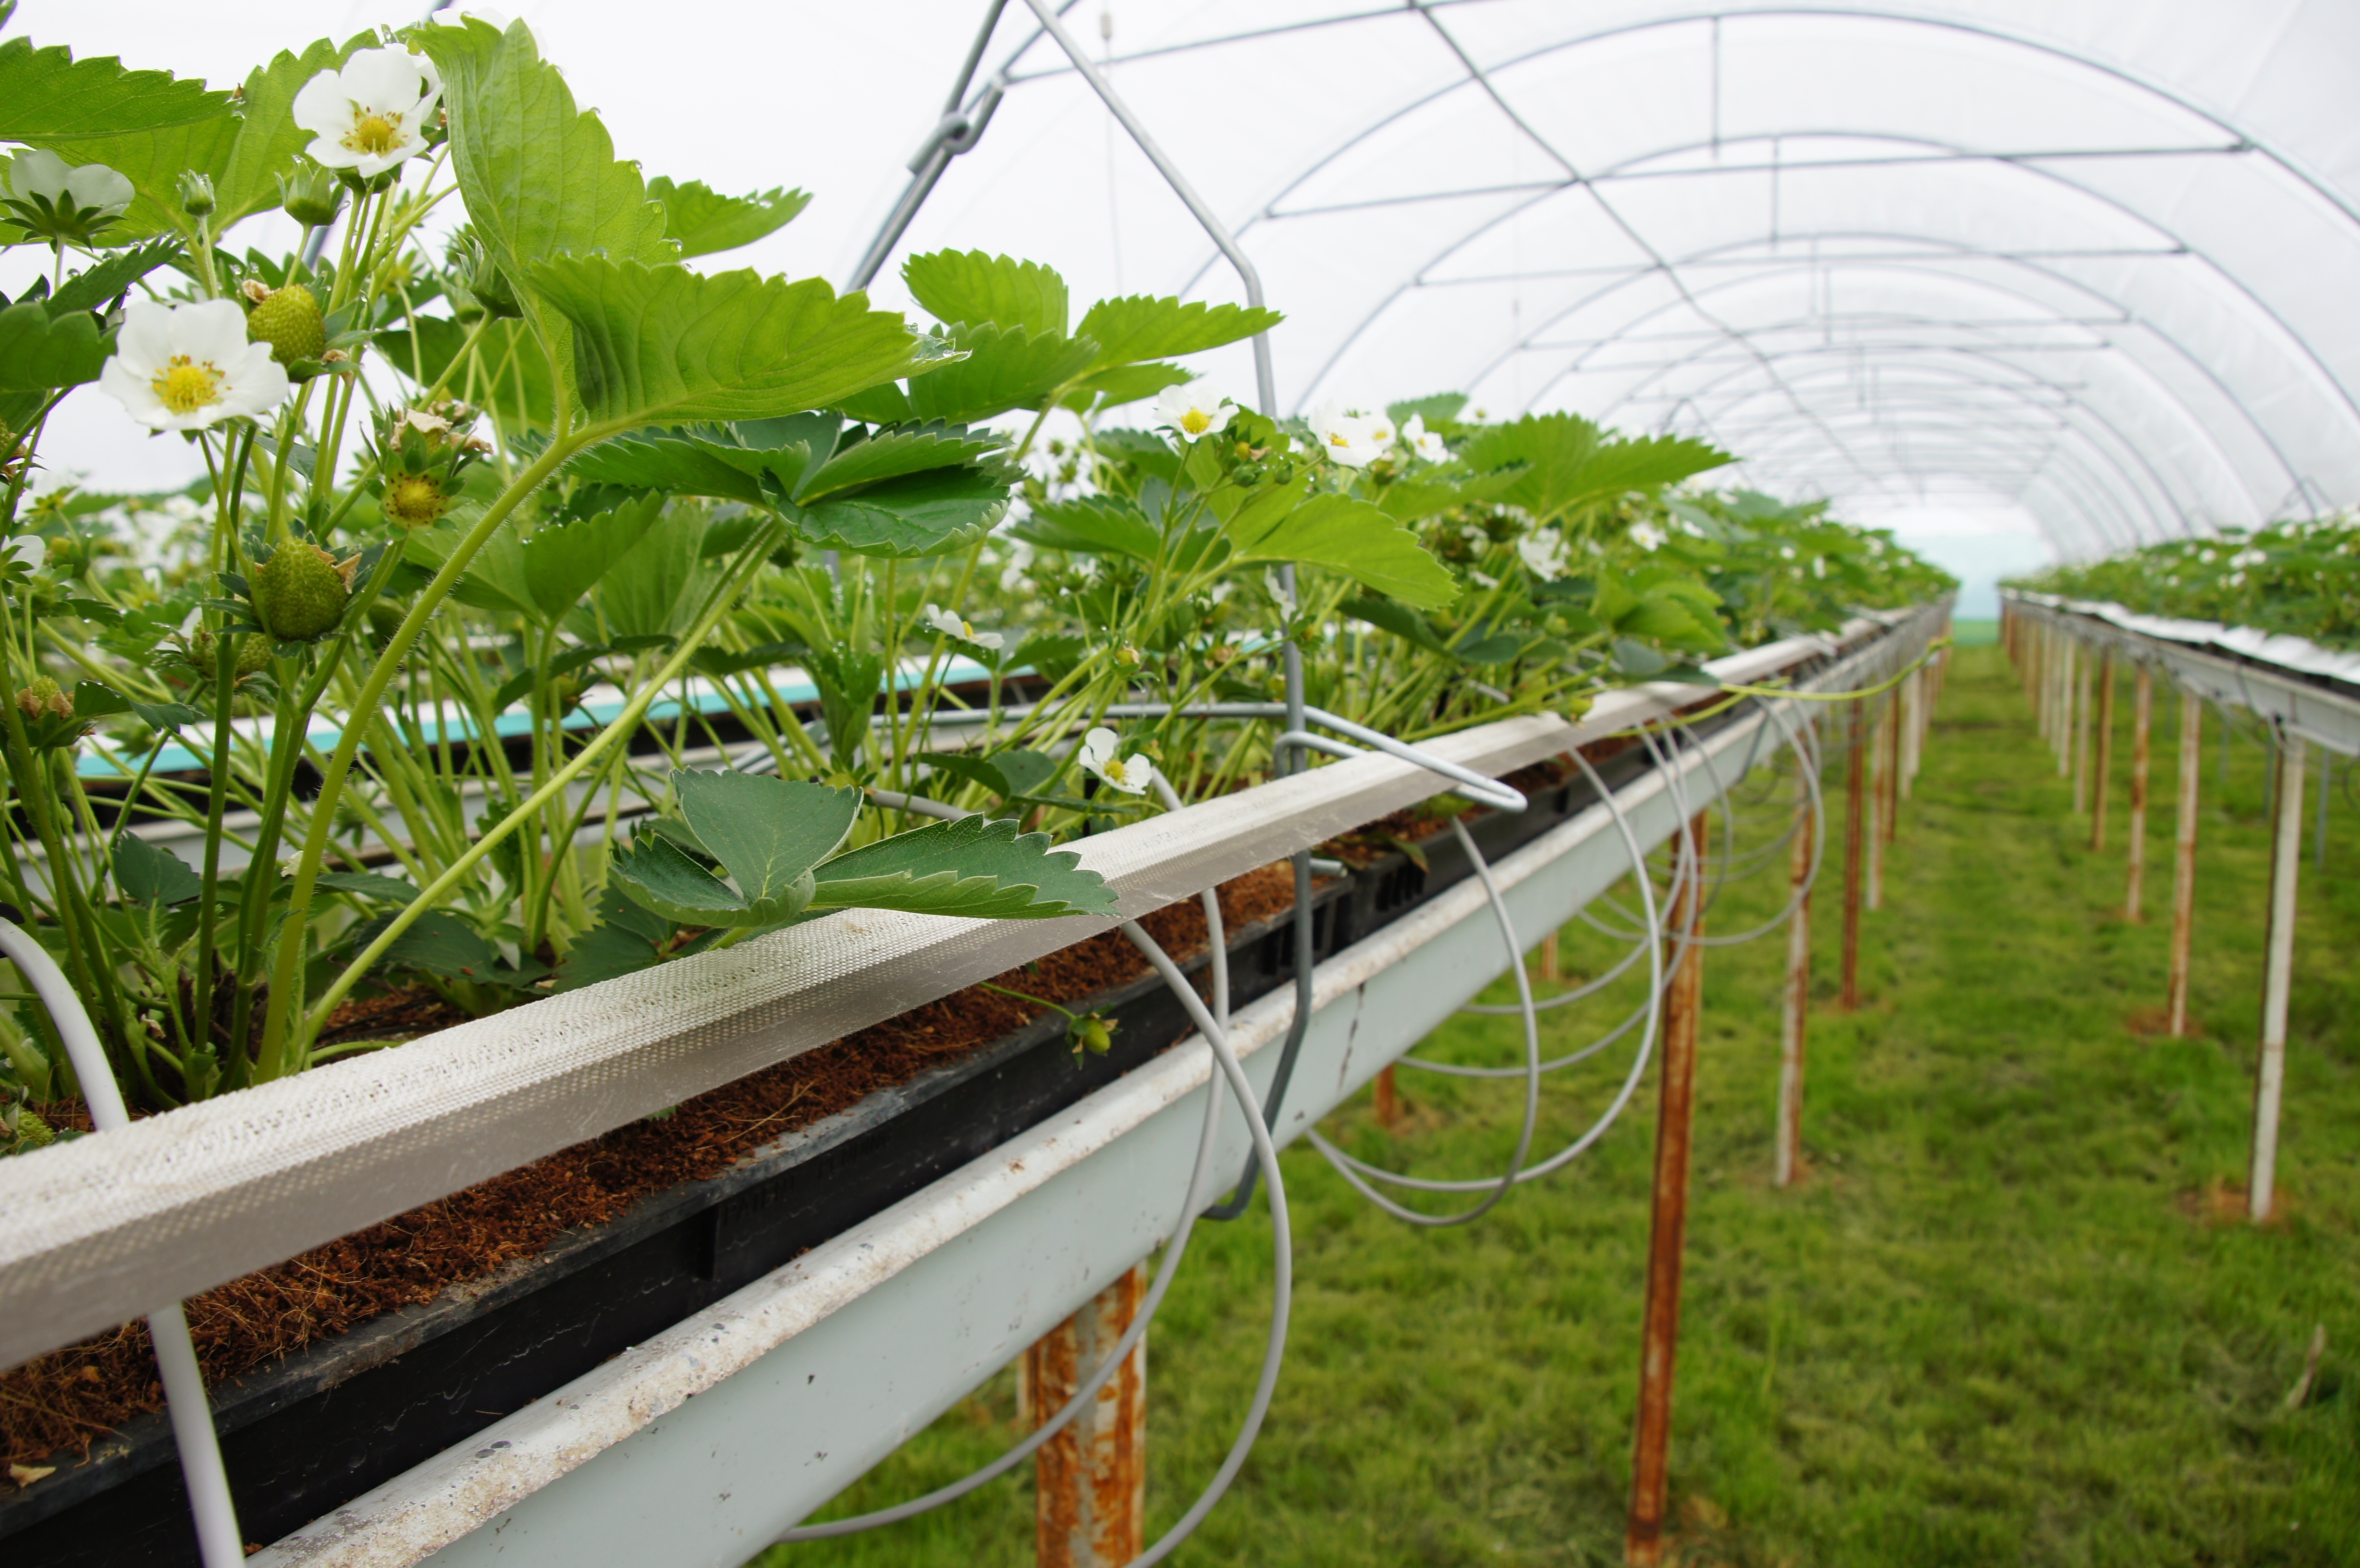
farm, flower, tunnel, tool, food, produce, backyard, agriculture, garden, greenhouse, berries, fruits, strawberries, soft fruit, outdoor structure, hors sol